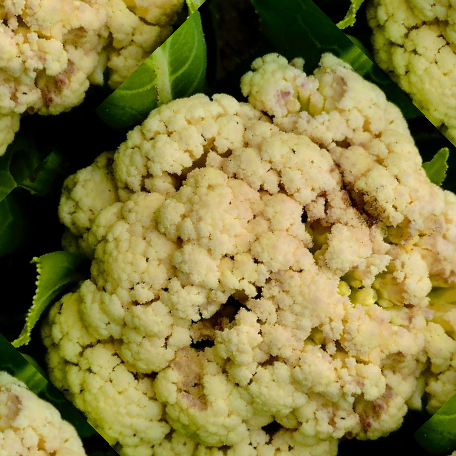
Label: Bacterial spot rot